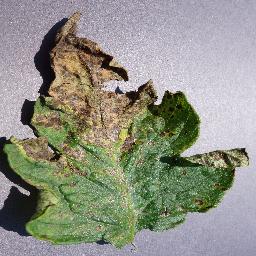
Label: Tomato___Septoria_leaf_spot